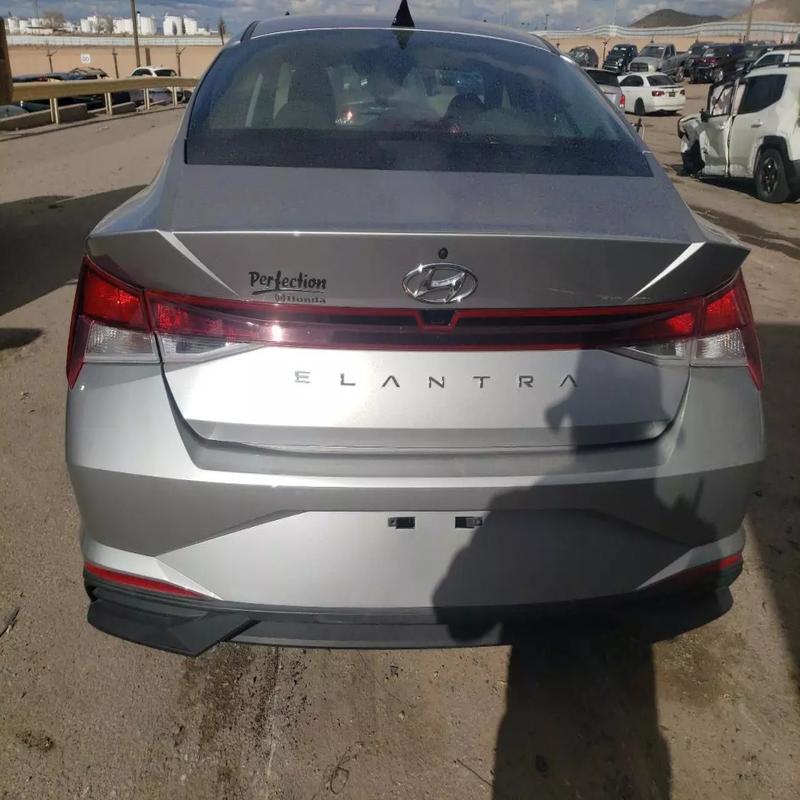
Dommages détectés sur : plaque d'immatriculation arrière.
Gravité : majeur